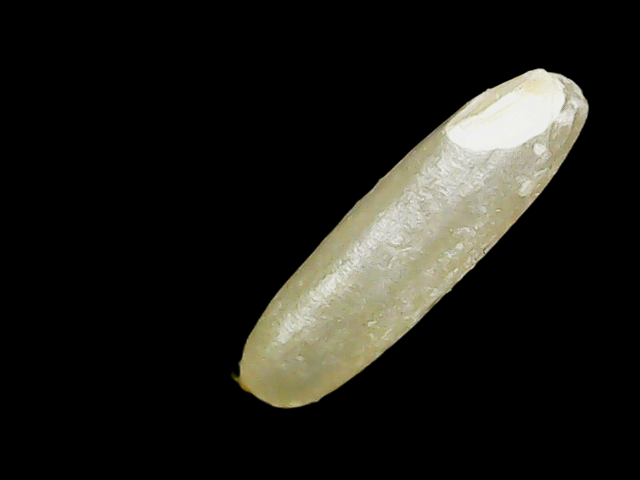
Rice variety: Binadhan16